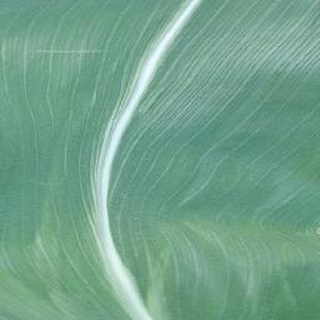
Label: healthy_corn